Cerium(IV) oxide

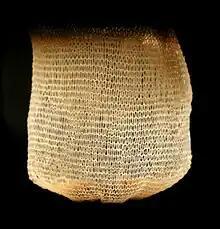
A glowing Coleman white gas lantern mantle. The glowing element is mainly ThO doped with CeO, heated by the Ce-catalyzed oxidation of the natural gas with air.

Building on its distinct surface interactions, ceria finds further use as a sensor in catalytic converters in automotive applications, controlling the air-exhaust ratio to reduce NO and carbon monoxide emissions.